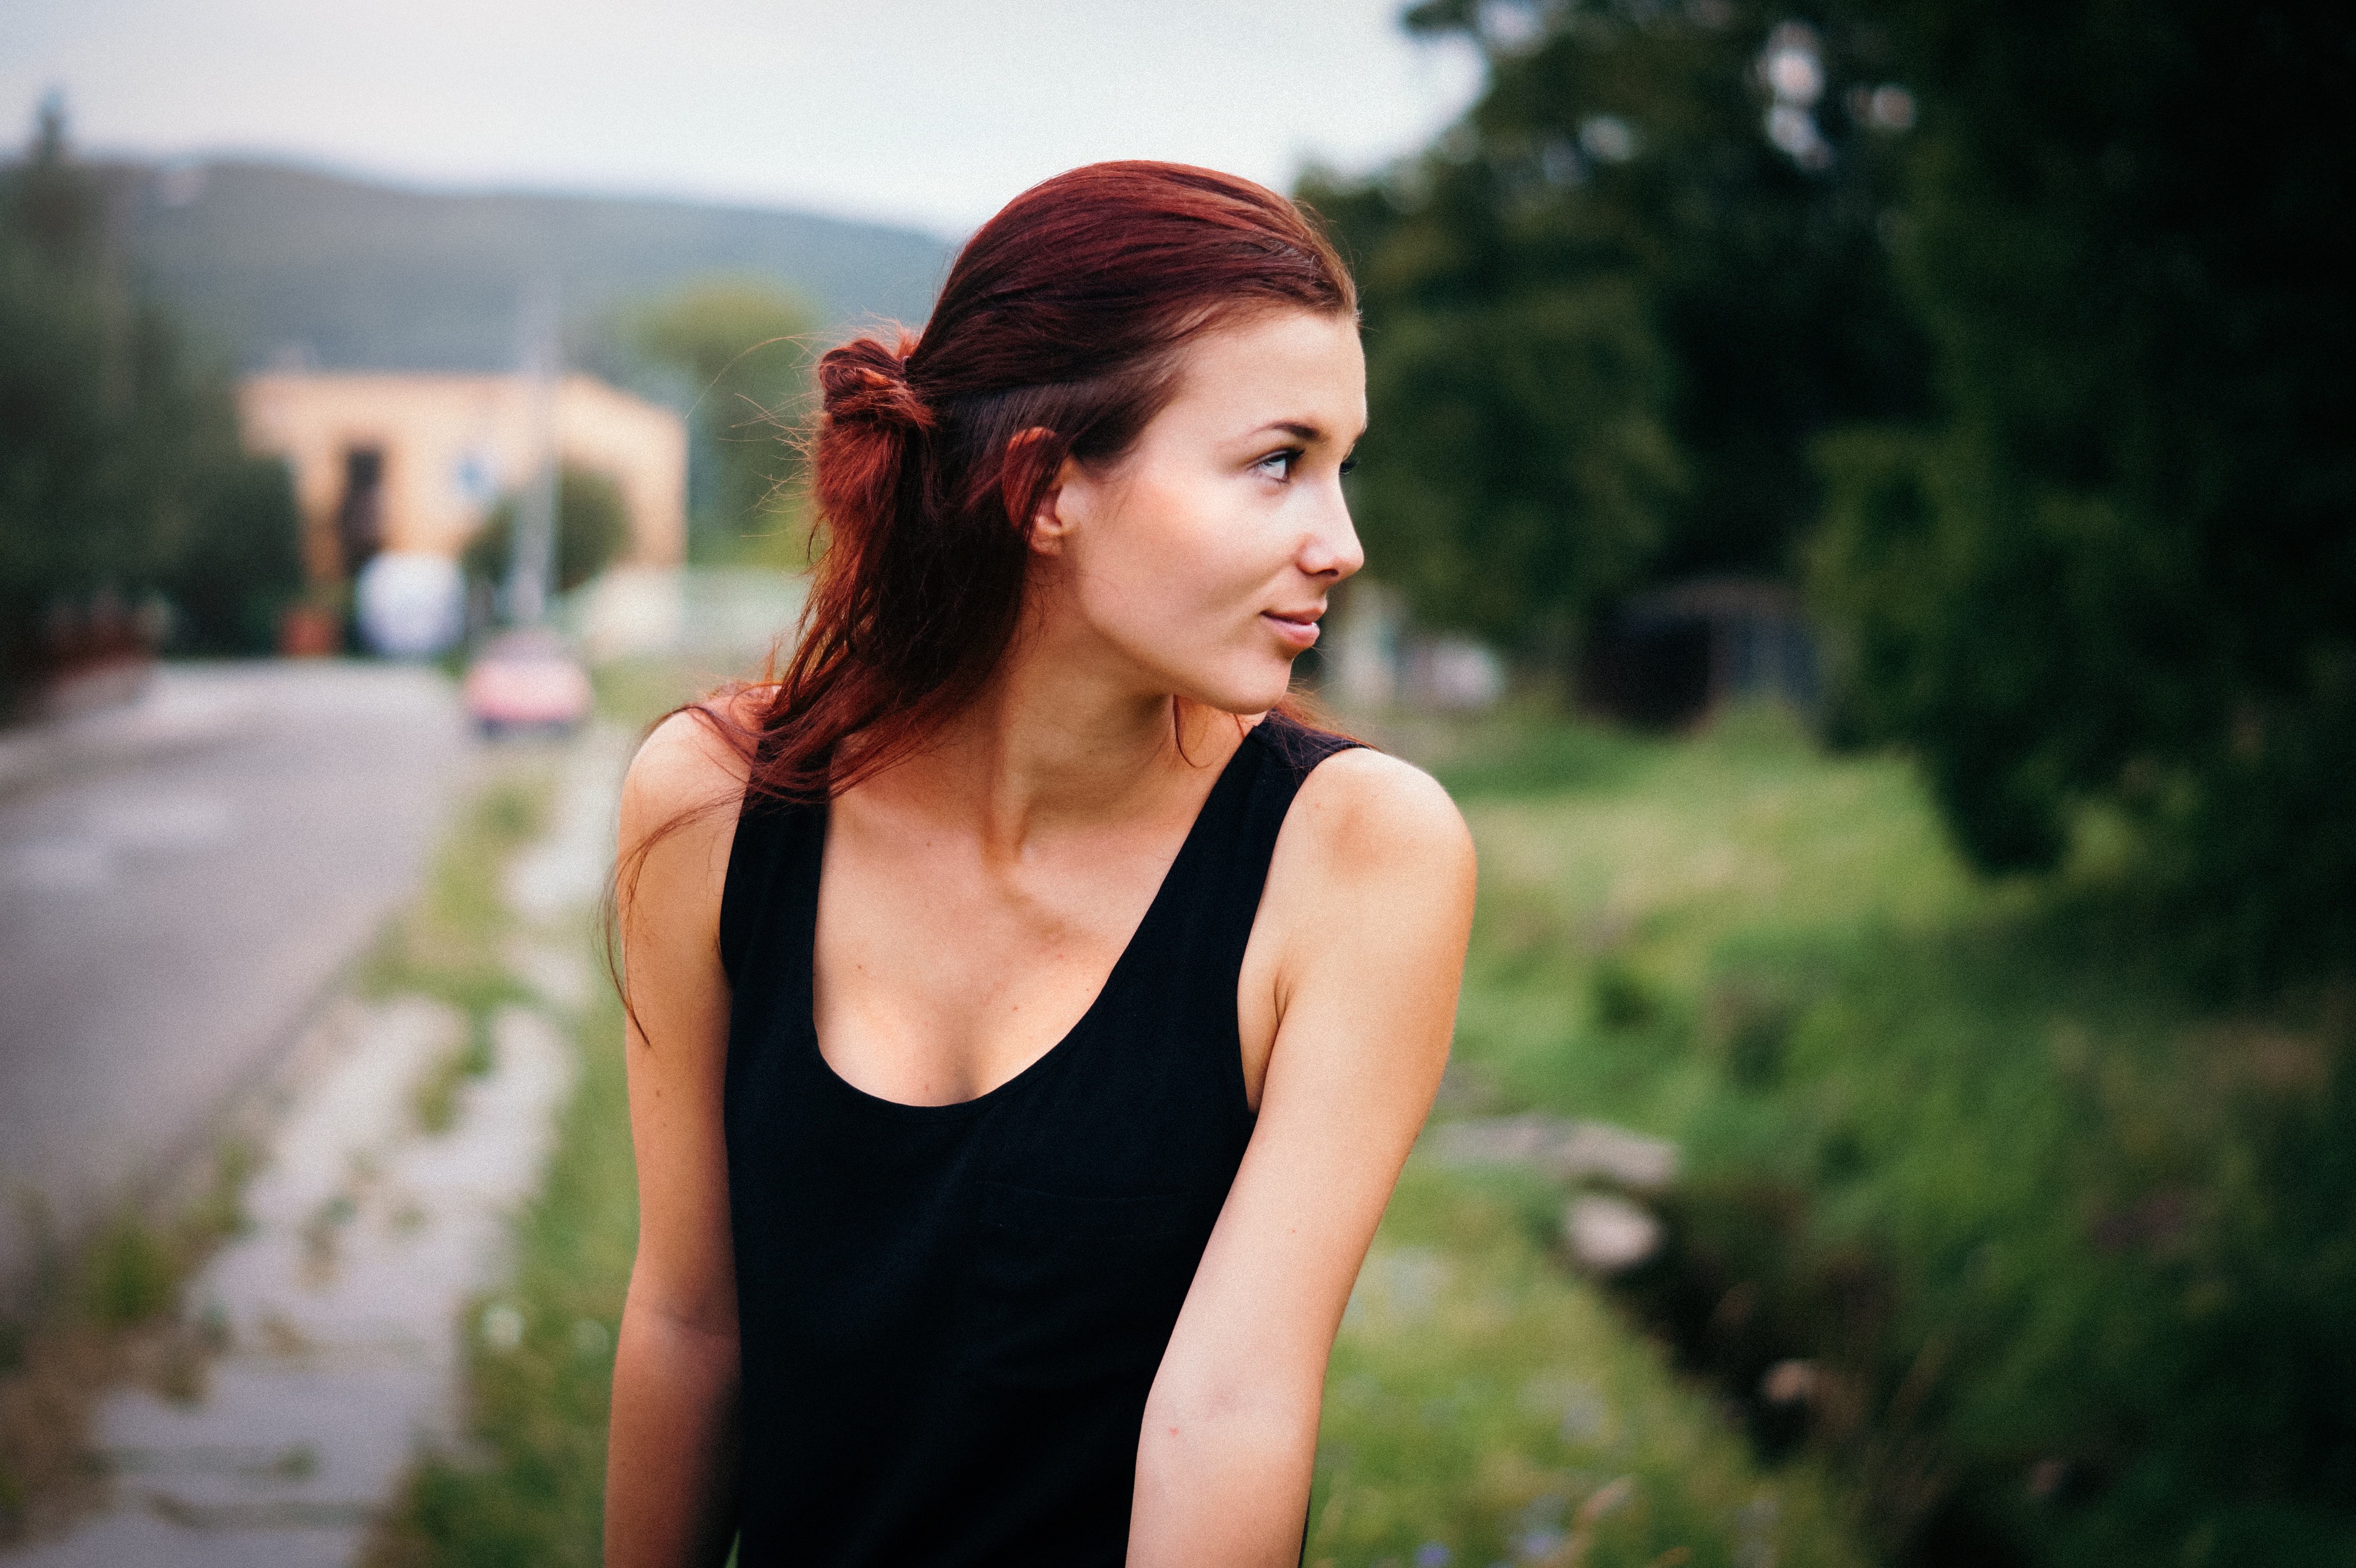
person, girl, woman, hair, photography, female, portrait, model, fashion, lady, bride, long hair, look over, vest top, dress, photograph, beauty, photo shoot, brown hair, portrait photography